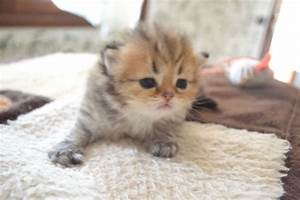
Label: gatto